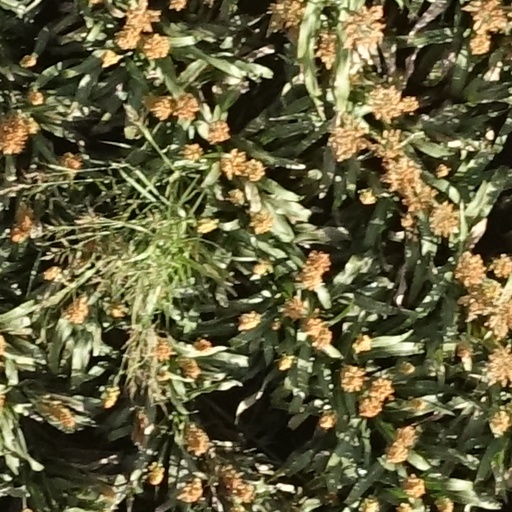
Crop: sorghum